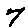
Label: 7